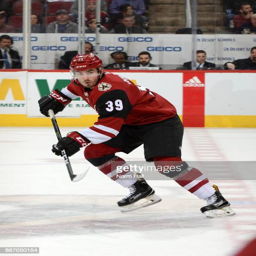
person skates up ice against sports team